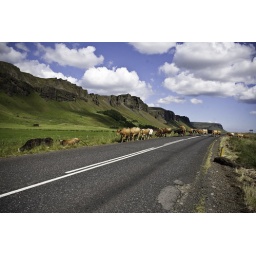
We took a road trip around the southern coast of Iceland. We had to stop the car for the cows to pass. . .